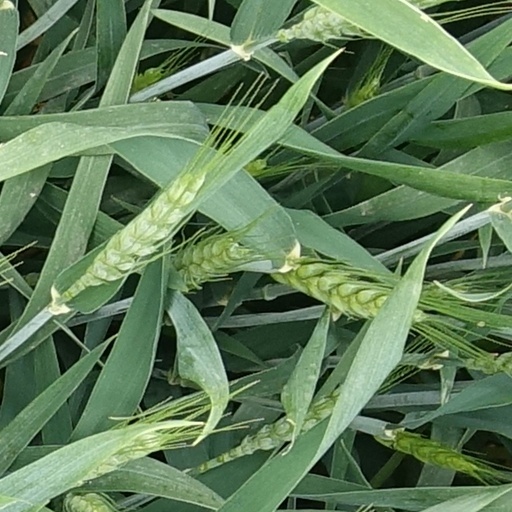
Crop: wheat